Binangonan

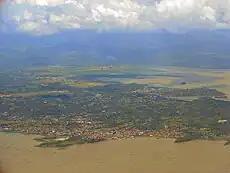
Aerial view of Binangonan, Cardona, Morong, Baras, and Tanay

Binangonan is bounded to the north-northwest by Angono, the north-northeast by Teresa and Morong, and to the east by Cardona. It is divided between two regions, the mainland and the insular areas. The mainland is on the western side of the Morong Peninsula, and is characterized by small steep hills surrounded by lowlands. It is cut off by an escarpment to the east, which forms the boundary with Cardona. Short streams predominantly drain westward into Laguna de Bay.